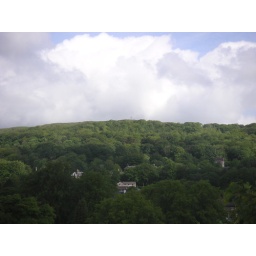
A cross on top of a hill in Buxton.